Zofia Batycka

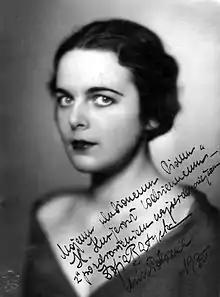
Batycka in 1930.

Zofia Maria Batycka (August 22, 1907 – April 6, 1989) was a Polish model and actress who was born in Lesko and died in Los Angeles. She won the title of Miss Polonia 1930 and Miss Paramount 1931.